Irvine Burns Club

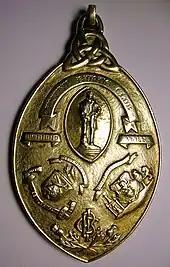
Detail of the President's Chain of Office medallion.

The club owns one of two sketches, the other being in the National Galleries, made of Robert Burns in 1786 by Alexander Nasmyth when he visited Roslin Castle with the poet to enjoy the spectacle of the sunrise. This particular sketch was later used as the inspiration for a small full-length portrait in oils which Robert Chambers commissioned in 1827 and which was then engraved in 1837 for the "Life of Burns" by Lockhart. Nasmyth is said to have conceived of the pose used during the visit when burns was admiring the castle. Despite the diminutive size, this portrait is credited as the inspiration for many statues of the Robert Burns statues throughout the world.